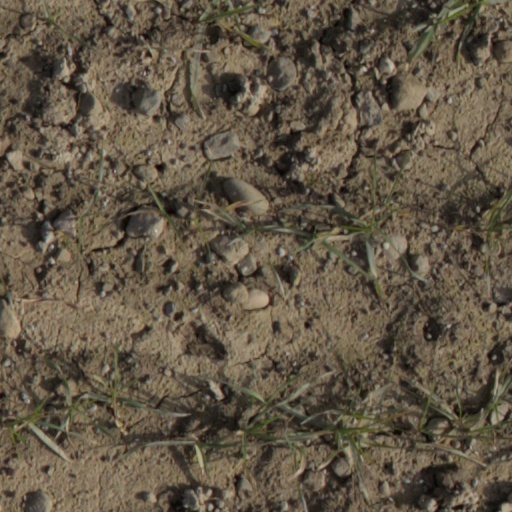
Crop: wheat